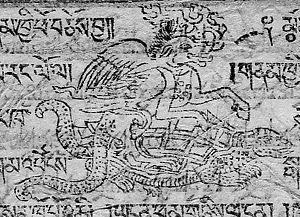
La croyance dans les fantômes est largement répandue dans la culture tibétaine. Les fantômes sont en effet explicitement reconnus par le bouddhisme tibétain et le bouddhisme indien, où ils vivent dans un monde distinct qui recoupe en partie le monde des humains. Quand un être humain meurt, il peut entrer dans ce monde après une période d'incertitudes.